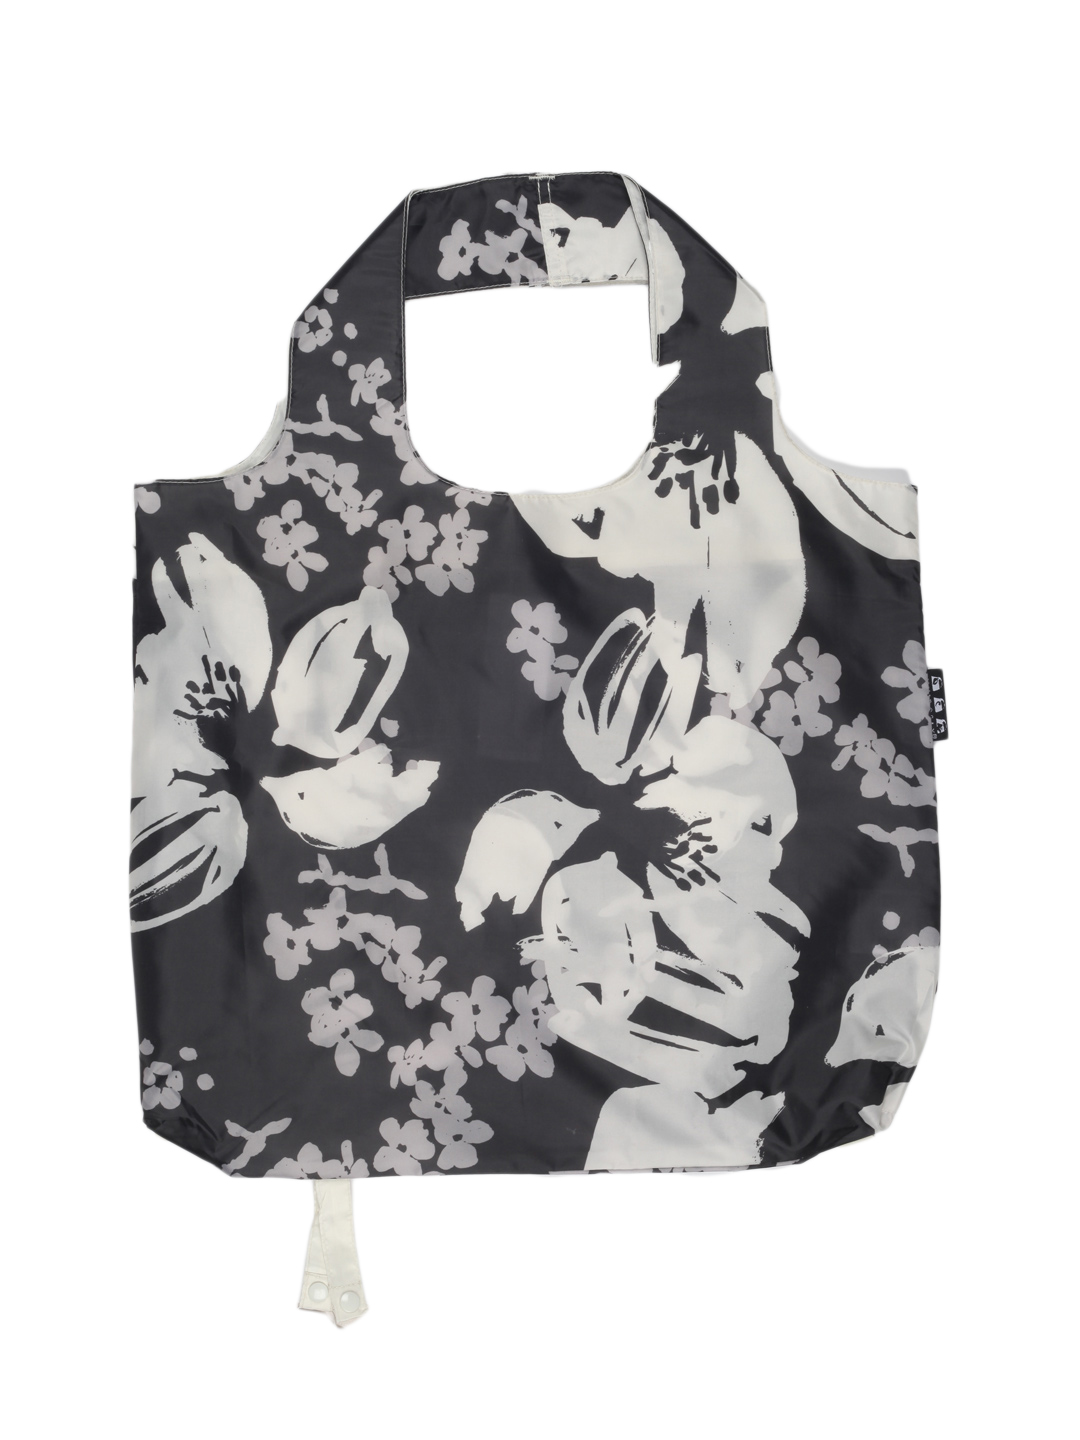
Envirosax Women Black Bag
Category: Accessories / Bags / Handbags
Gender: Women
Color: Black
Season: Summer 2012
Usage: Casual